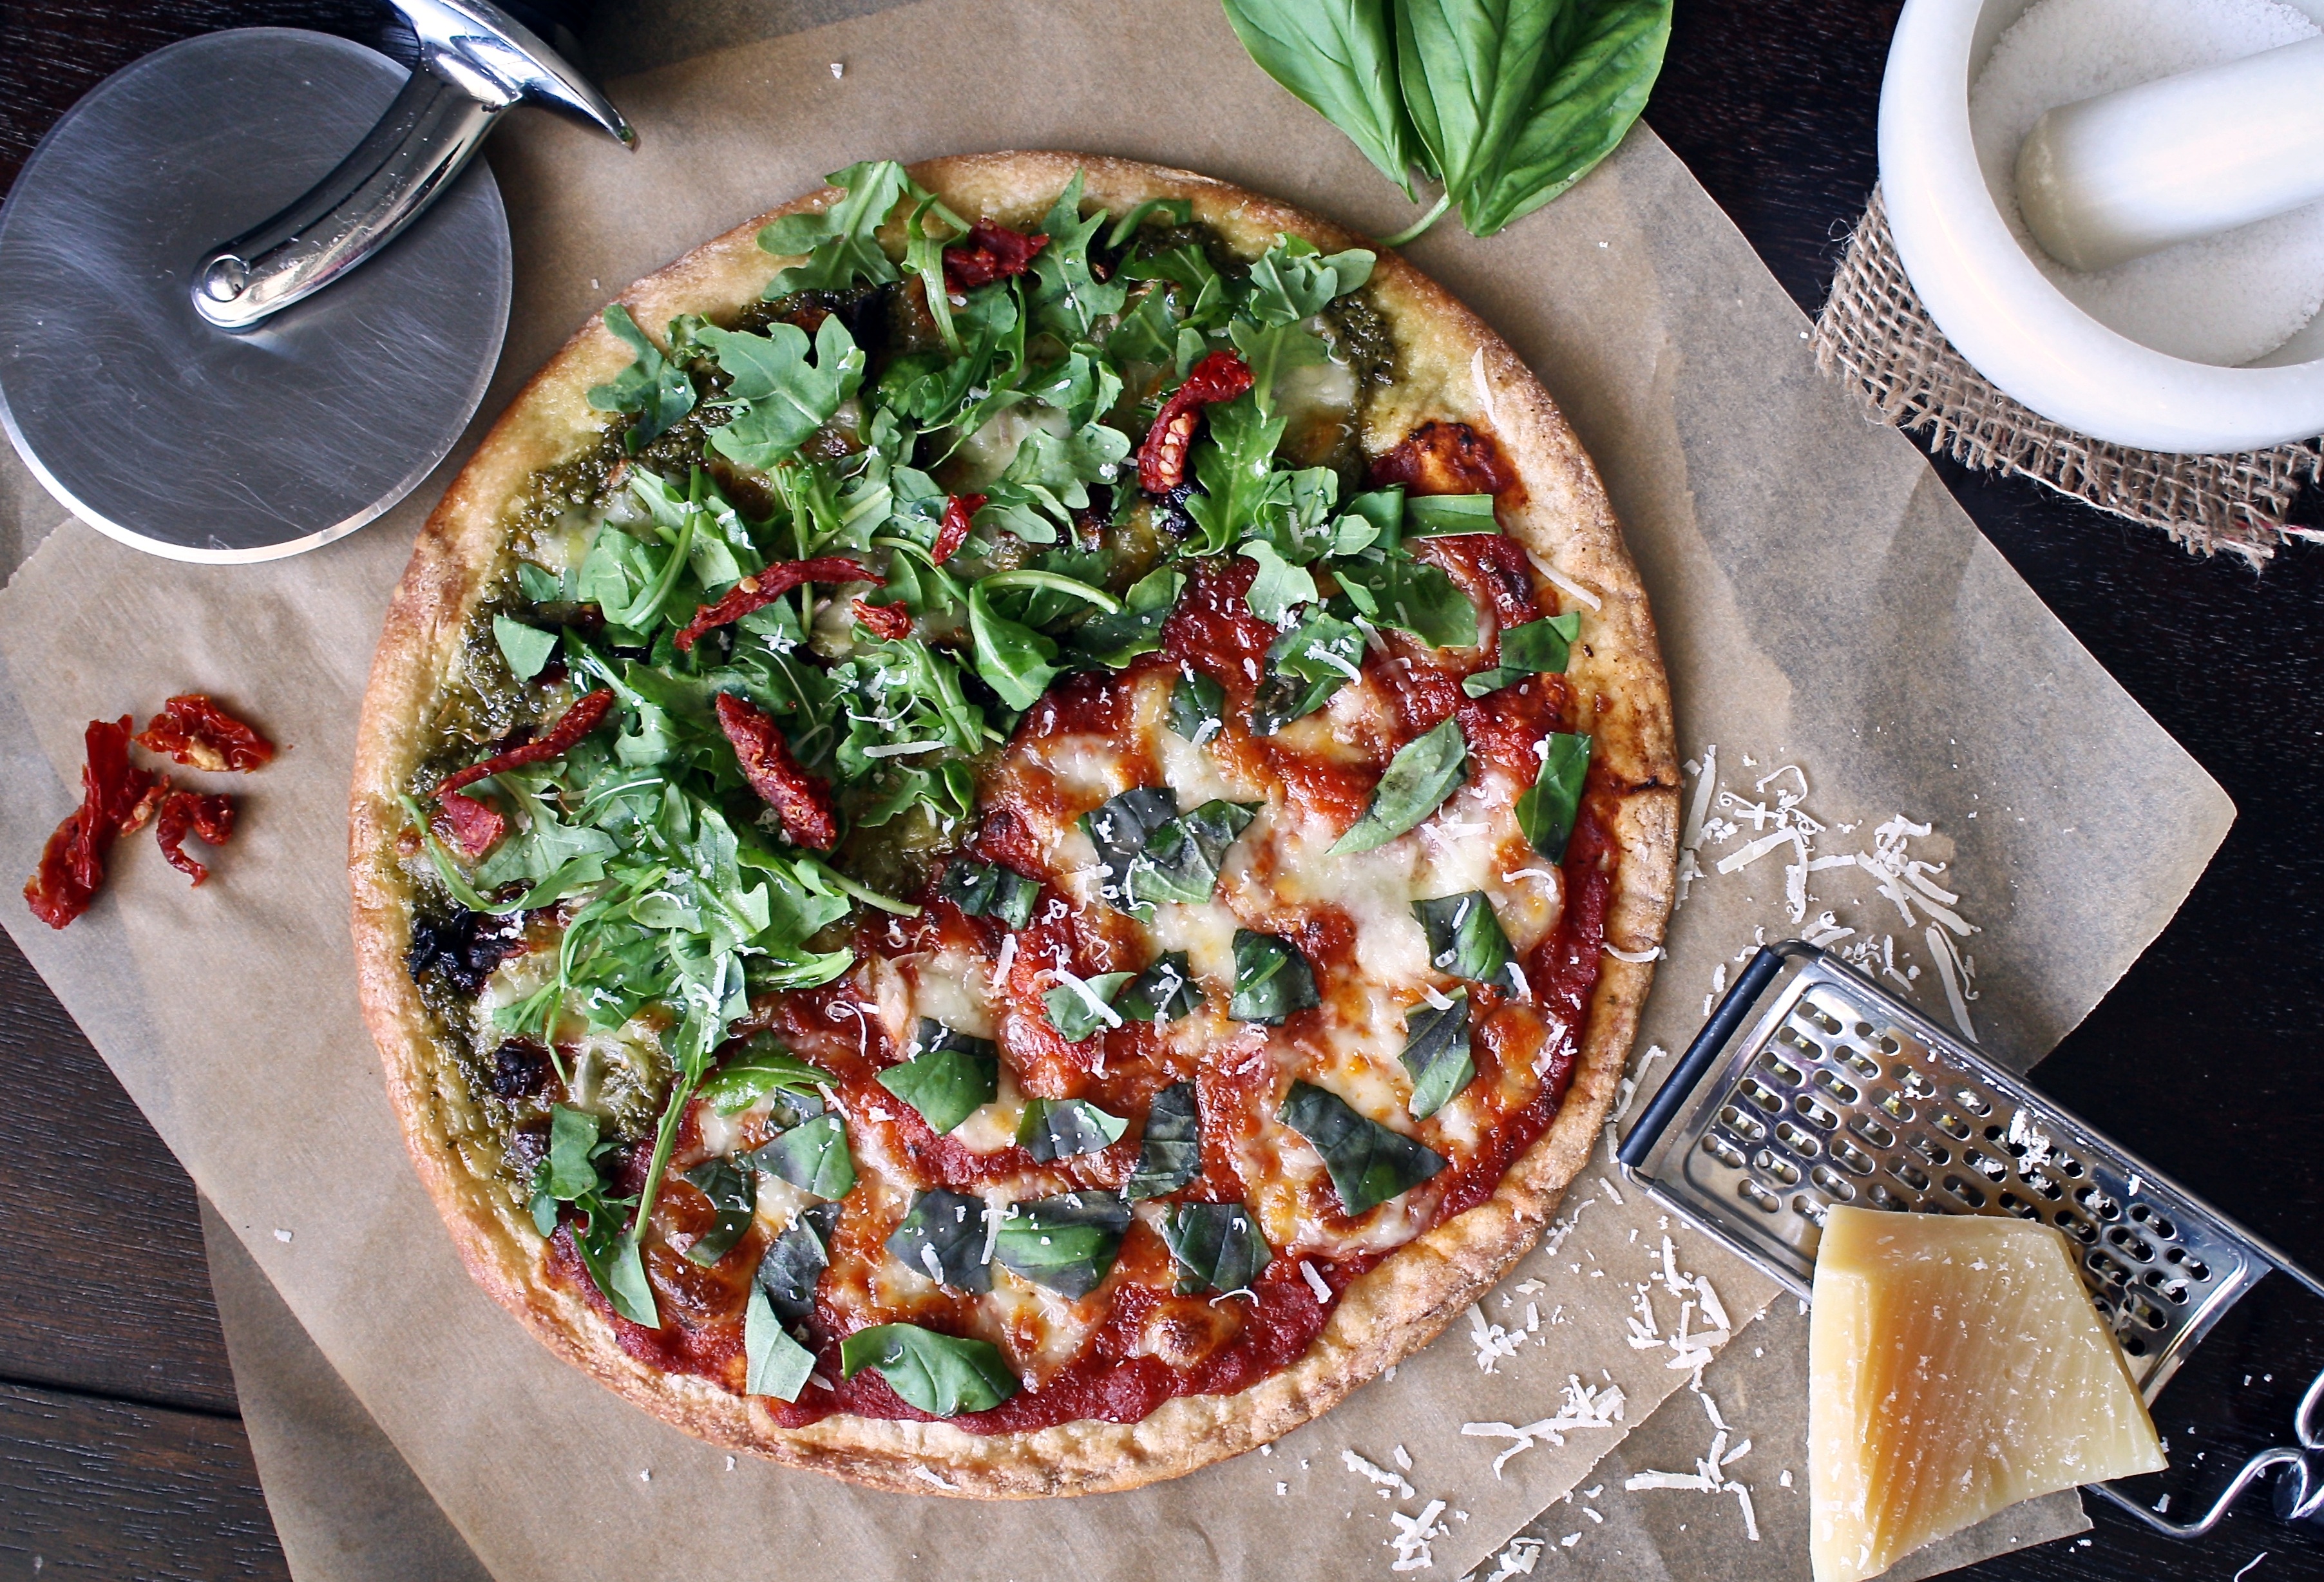
table, wood, rustic, dish, meal, food, green, mediterranean, red, cooking, culinary, garlic, produce, vegetable, natural, fresh, brown, italy, baking, gourmet, healthy, dessert, lunch, cuisine, sauce, delicious, homemade, onion, preparation, dough, basil, pizza, cheese, pesto, cook, tomato, cutting, baked, dinner, wooden, tasty, tomatoes, vegetarian, cutting board, quiche, fragrant, diet, herbs, italian, traditional, flour, mozzarella, parchment paper, salt shaker, parmesan cheese, arugula, pizza cutter, salt grinder, sundried tomatoes